Bombardment of Yarmouth and Lowestoft

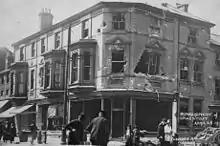
A damaged street in Lowestoft, following the bombardment of the town.

As the German ships headed for home, they avoided submarine attacks, encountering only two neutral steamers and some fishing vessels. The operation had been almost a complete failure, sinking two patrol craft and damaging one cruiser and one destroyer, in exchange for serious damage to a battlecruiser, while the damage done to the naval establishments at Yarmouth and Lowestoft was light. The German battlecruiser squadron had failed to take advantage of its superior numbers to engage the British light cruisers and destroyers present at Lowestoft. The German U-boats sent out to intercept British ships leaving harbour had not found any targets. Nor had six British submarines stationed off Yarmouth and six more off Harwich. One German submarine was destroyed and another captured when it became beached at Harwich. The British submarine was sunk, torpedoed by the German submarine . The British felt obliged to take steps to react more quickly to future raids. The 3rd Battle Squadron, consisting of seven s, was moved from Rosyth to the Thames, together with . The presence of these ships on the Thames was given later as one reason the Harwich destroyers were not permitted to join the Grand Fleet at the Battle of Jutland: they were held back to escort the battleships should they be called upon to take part.